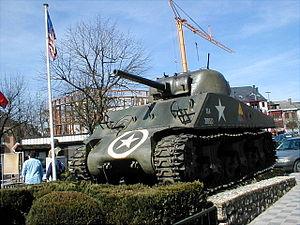
Le char Sherman M4 sur la place de Bastogne